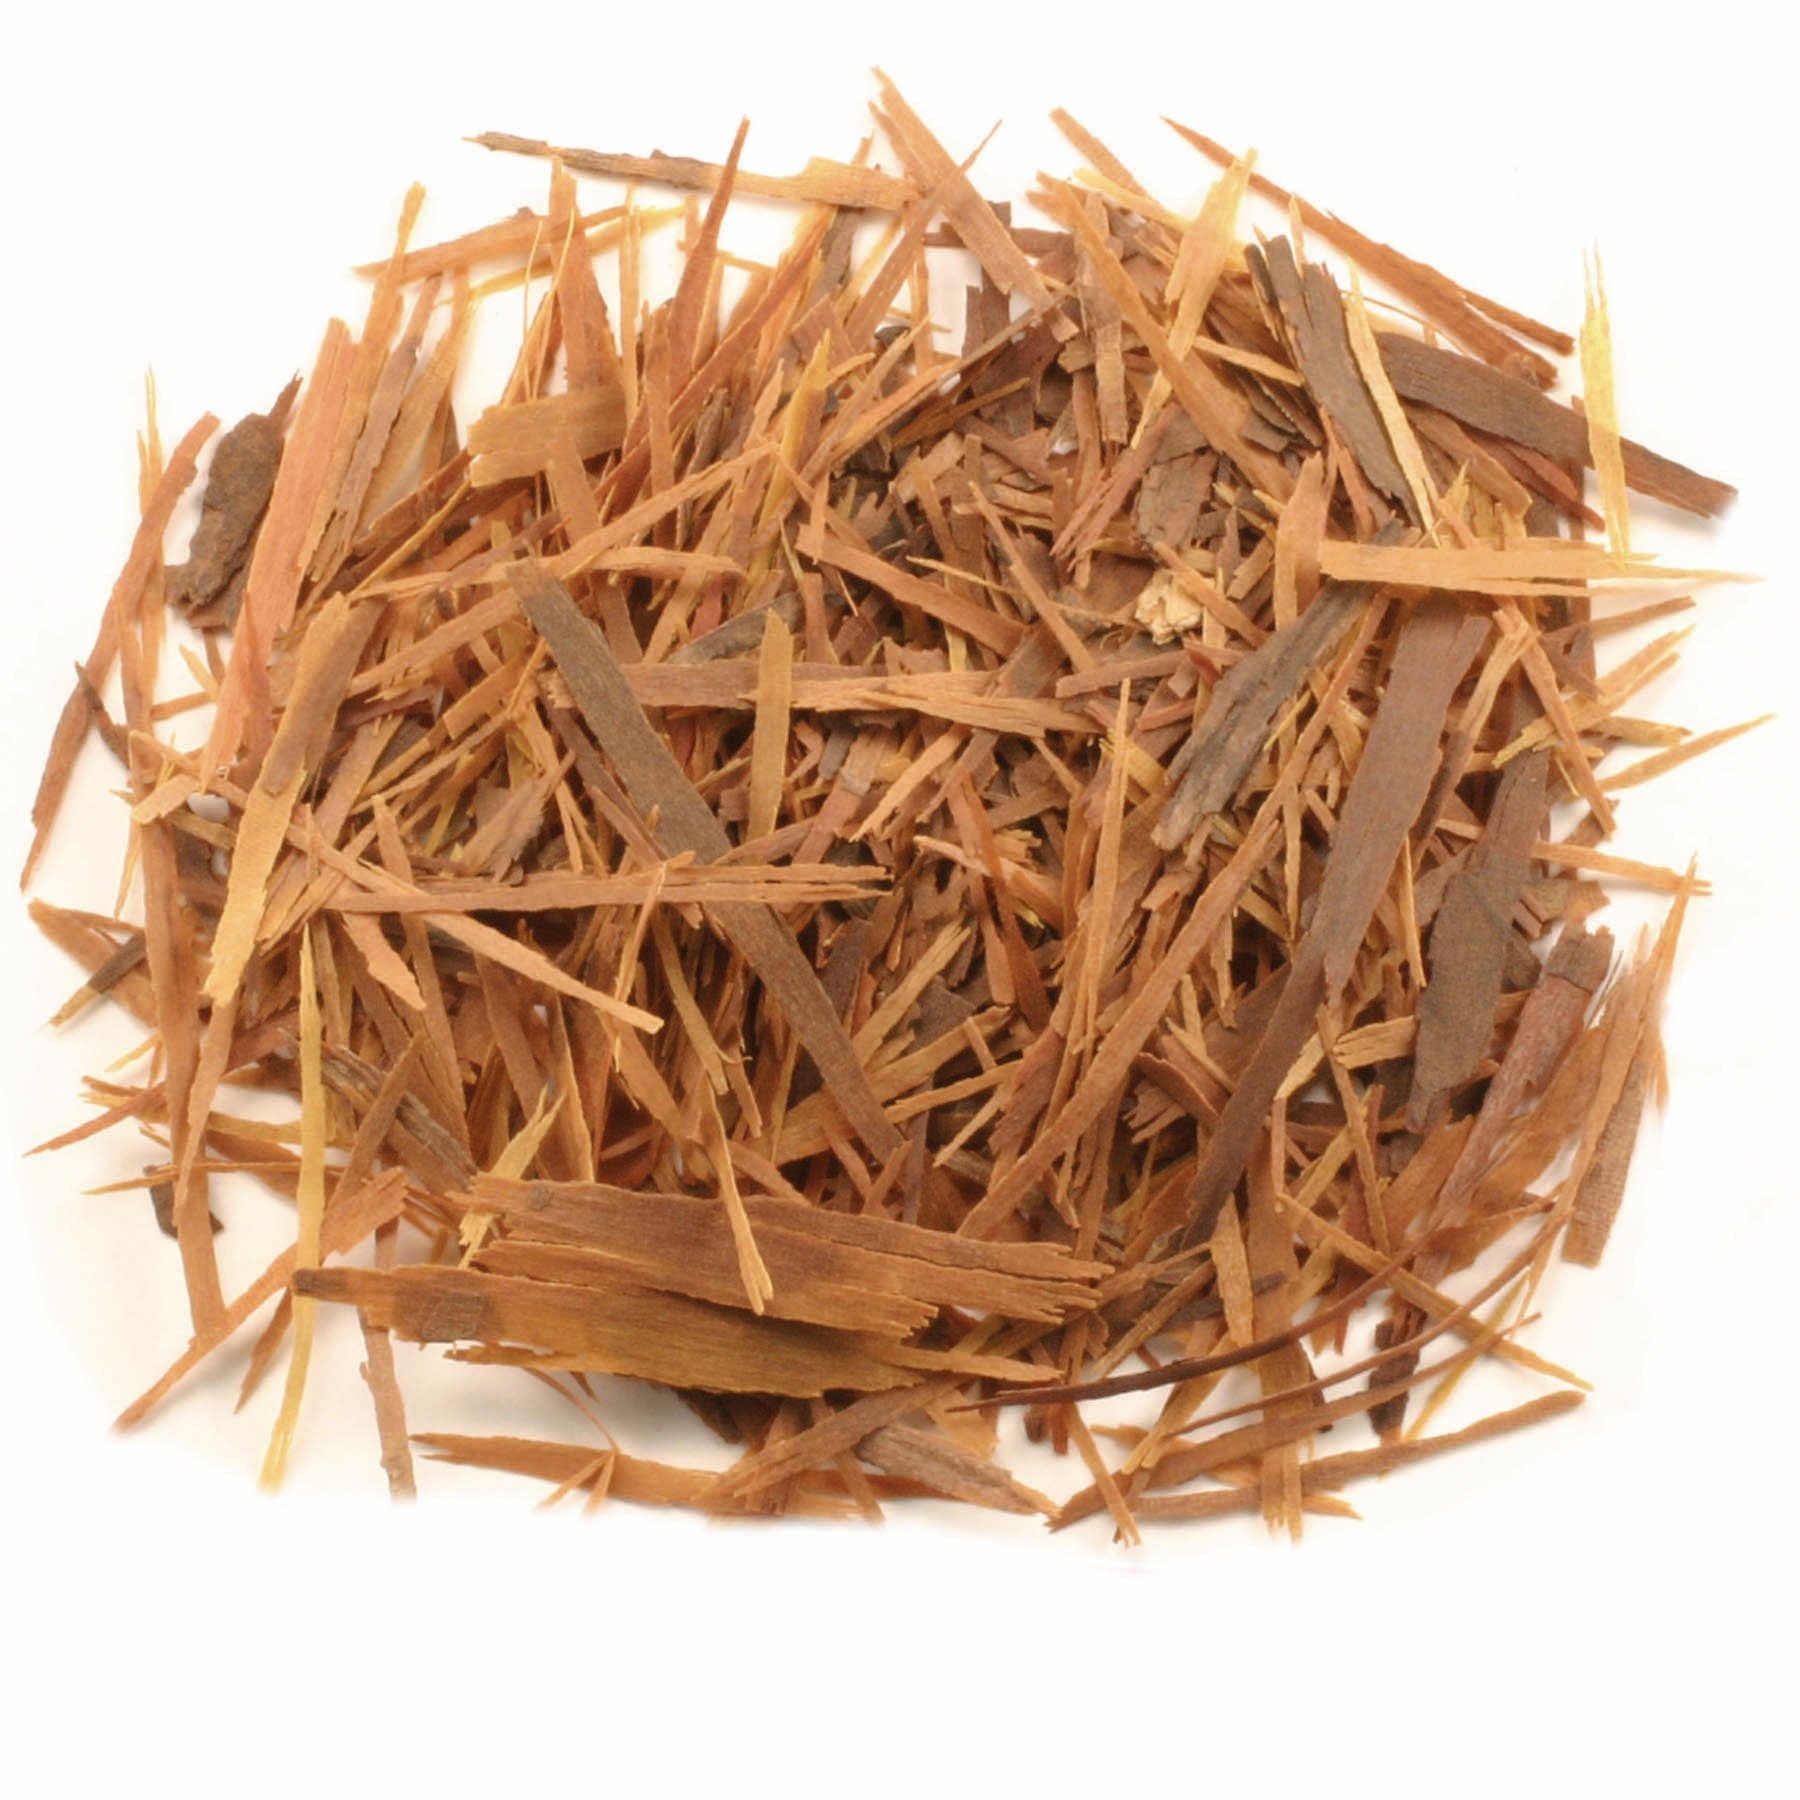
Item Name: Frontier Co-op Pau d'Arco Bark, Cut & Sifted, Herbal Supplement, Great as Tea with Lemon Juice, 16 Ounce (Pack of 1)
Bullet Point 1: PAU D’ARCO BARK - Frontier Co-op Pau d'Arco is the inner bark of a tropical tree native to Central and South America. The tea brewed from this species is commonly referred to as Lapacho or Taheebo and contains lapachol, quercetin and flavonoids.
Bullet Point 2: HOW TO USE - Pau d’Arco can be prepared in multiple ways, but are typically prepared as a tea or liquid extract. Like a cat's claw, pau d’arco tincture should be taken in water with a little lemon juice so tannins can be absorbed through the colon.
Bullet Point 3: VERSATILE USES - Pau d’Arco is able to be tinctured, incorporated into skin care regimes, or decocted as a pau d’arco tea.
Bullet Point 4: SUSTAINABLY SOURCED - Frontier Co-op Pau d’Arco bark is sustainably sourced in Brazil. There are no artificial chemicals or additives used at any stage of the growing process.
Bullet Point 5: ABOUT US - Owned by stores and organizations that buy and sell our products, Frontier Co-op has been a member-owned cooperative since 1976. We support natural living and our products are never irradiated or treated with ETO (Ethylene Oxide).
Value: 16.0
Unit: Ounce

Price: 16.61